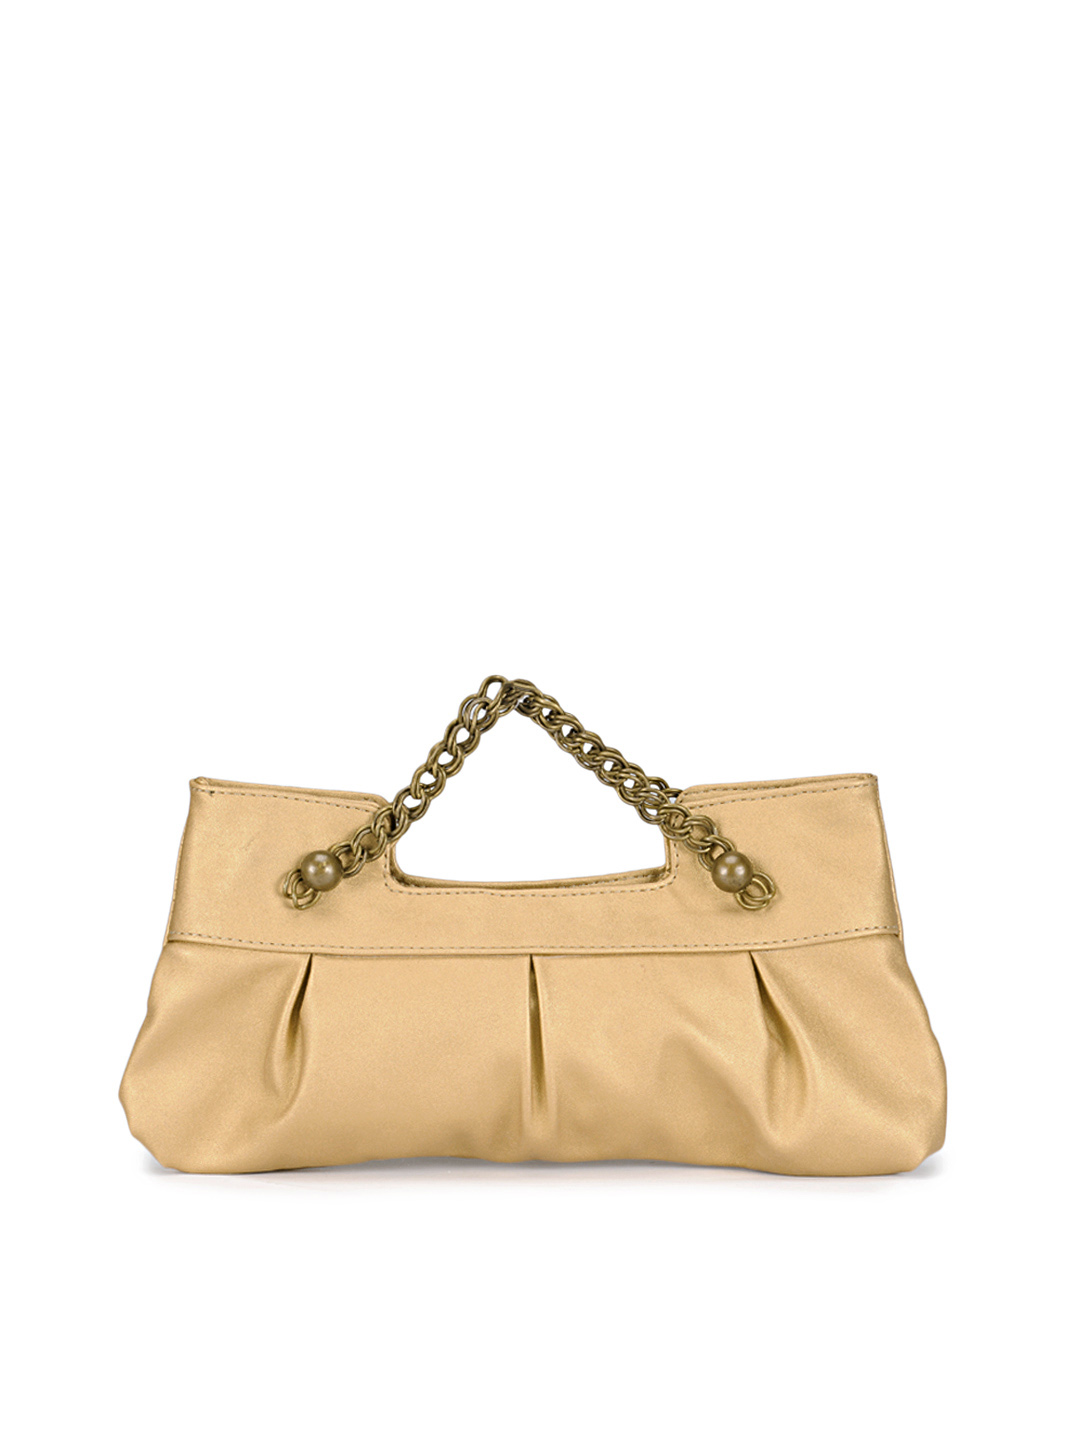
Baggit Women Golden Clutch
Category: Accessories / Bags / Clutches
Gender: Women
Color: Gold
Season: Summer 2012
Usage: Casual